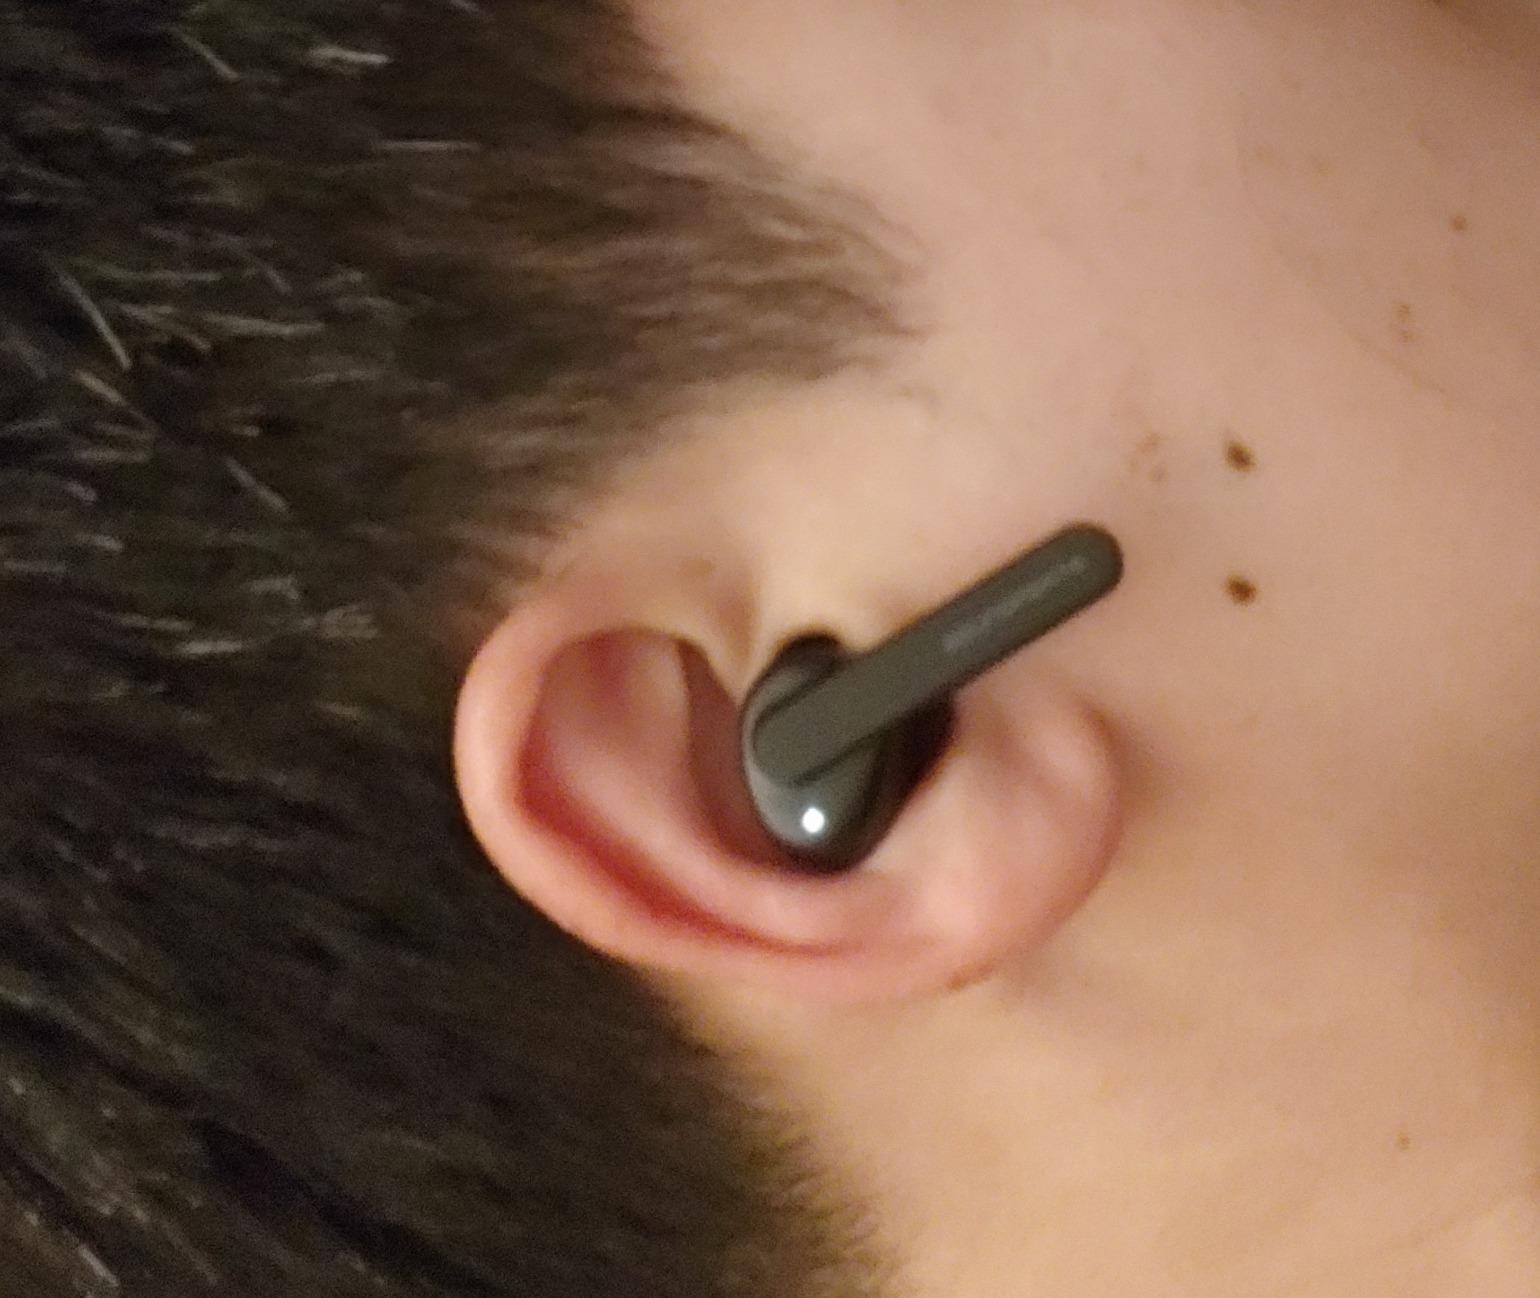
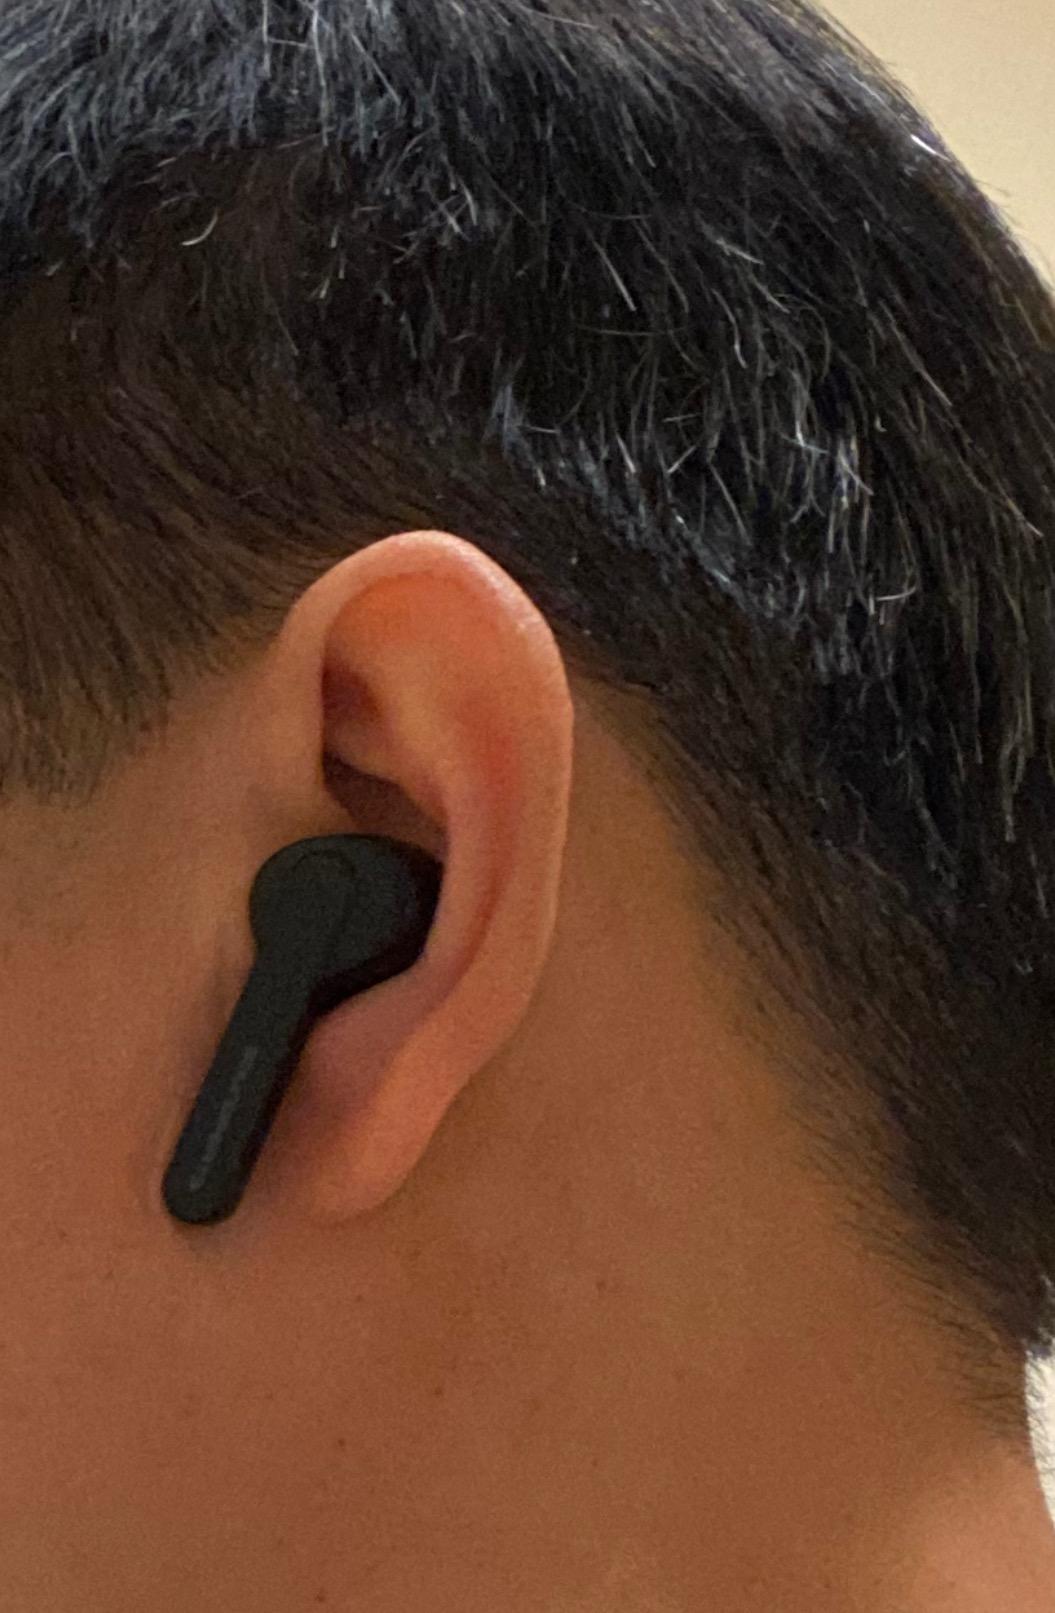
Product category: earbuds
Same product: no